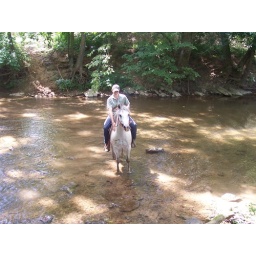
cute little farm boy riding his horse across the stream while Jeremy and I were cooling off in it.